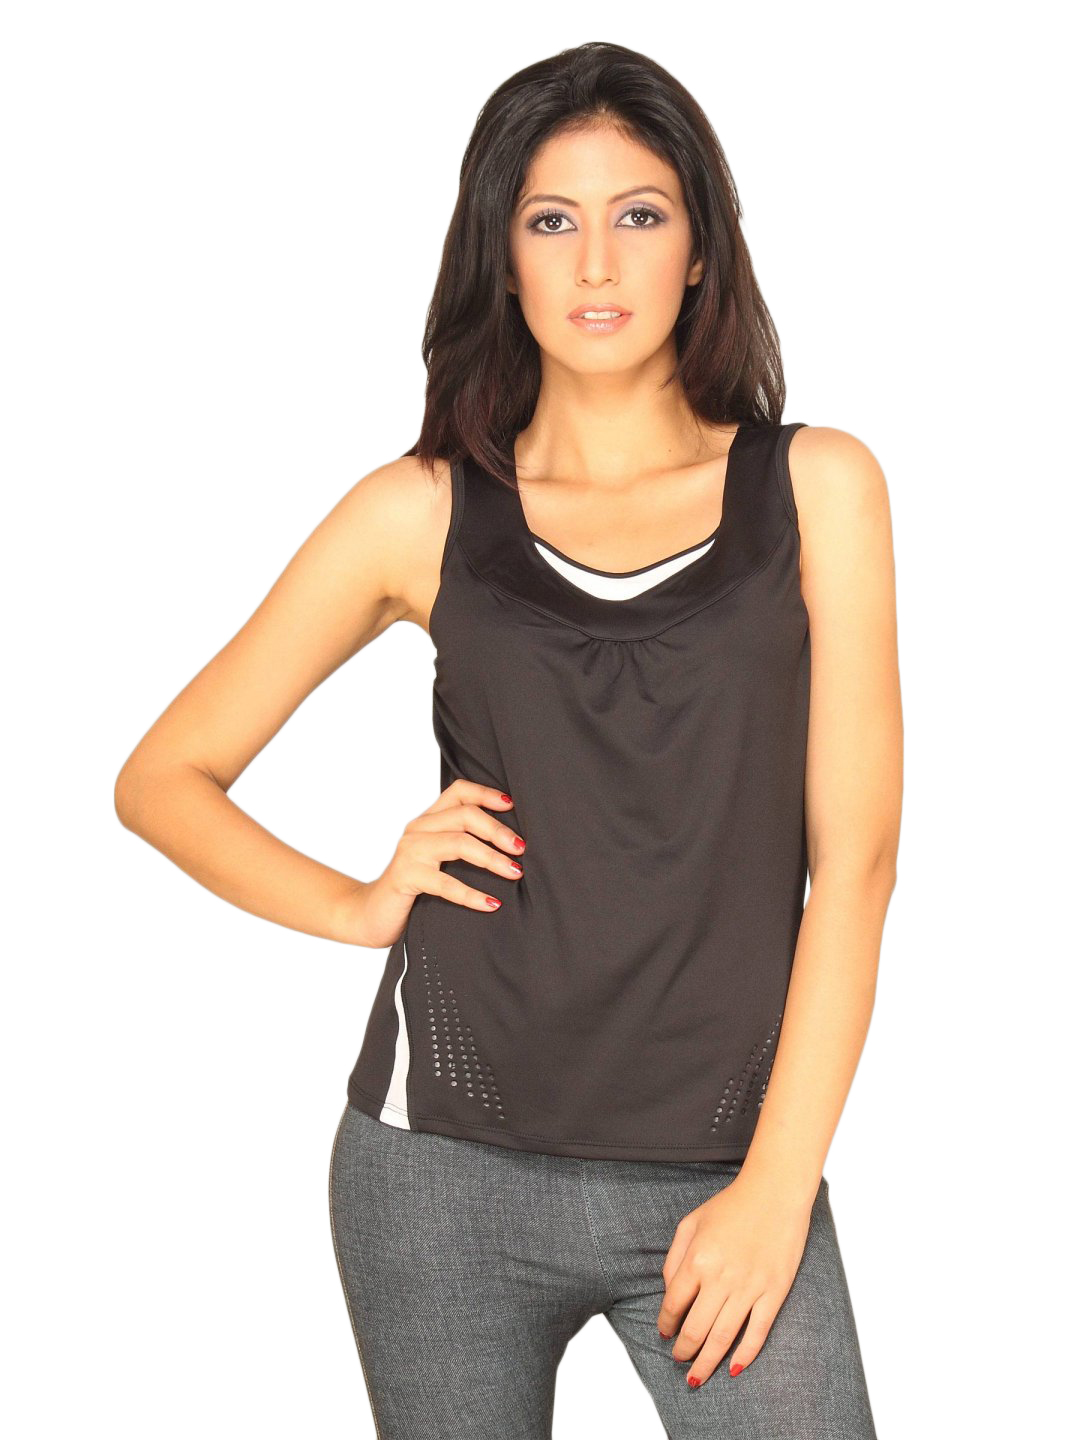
Artengo Women Tennis Singlet
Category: Apparel / Topwear / Tshirts
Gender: Women
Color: Black
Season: Fall 2010
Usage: Sports